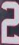
Number: 2